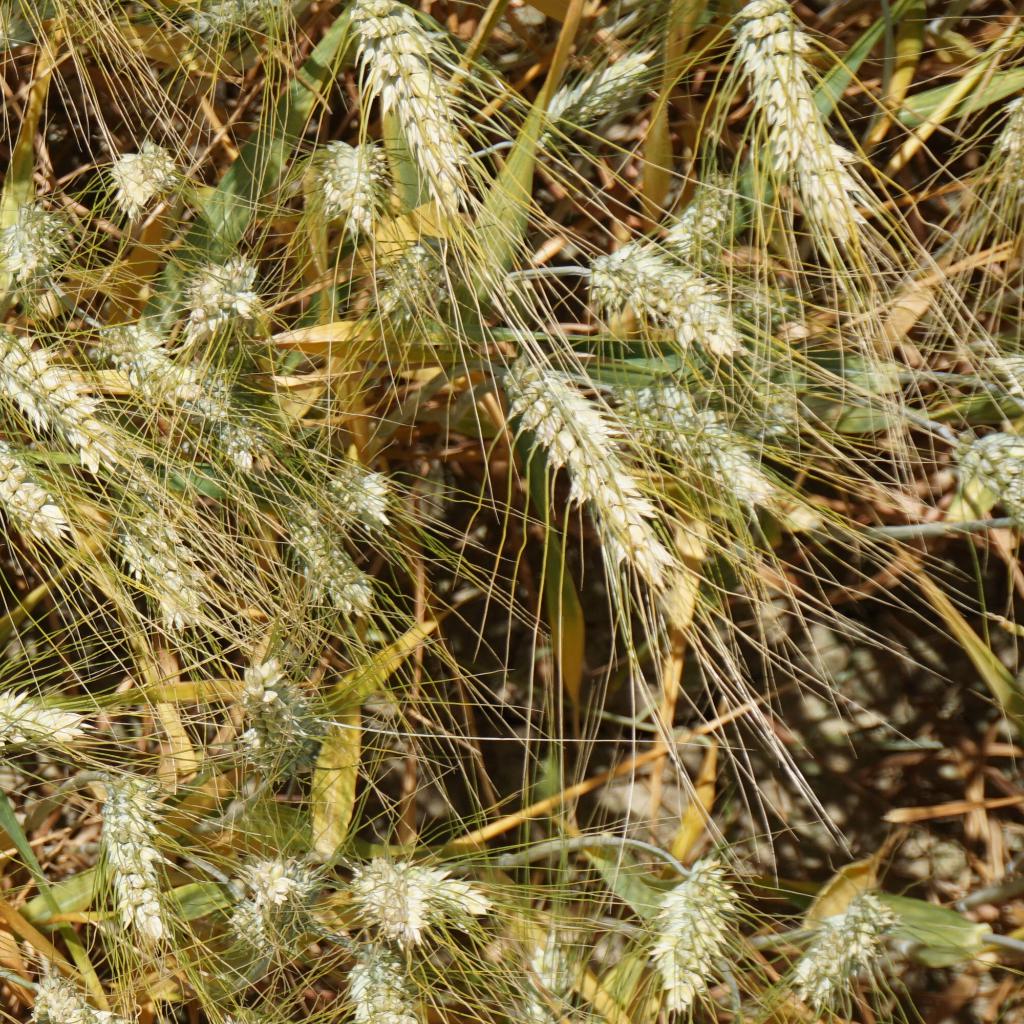
Country: France
Location: Gréoux
Wheat development stage: Filling - Ripening